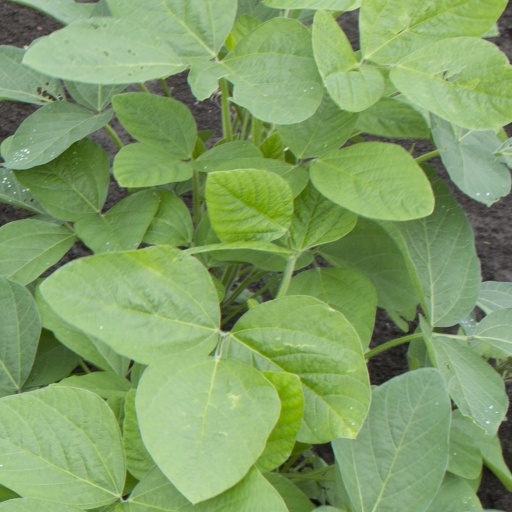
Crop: soybean